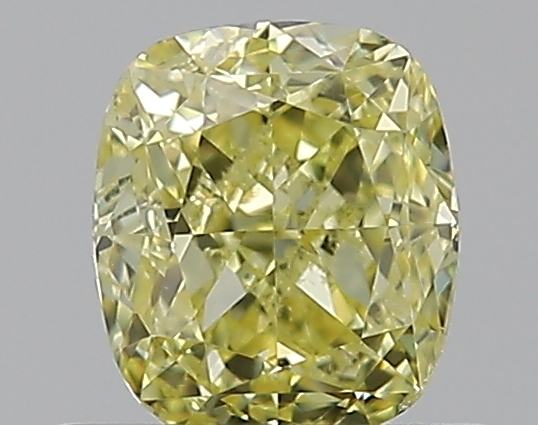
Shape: cushion
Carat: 0.61
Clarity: SI2
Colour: FANCY
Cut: VG
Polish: VG
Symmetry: VG
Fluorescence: N
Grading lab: GIA
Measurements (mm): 4.97 x 4.34 x 3.1